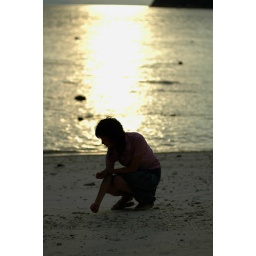
The sea was painted golden color by the sunset. This girl picking the shells was enjoying this moment so much.